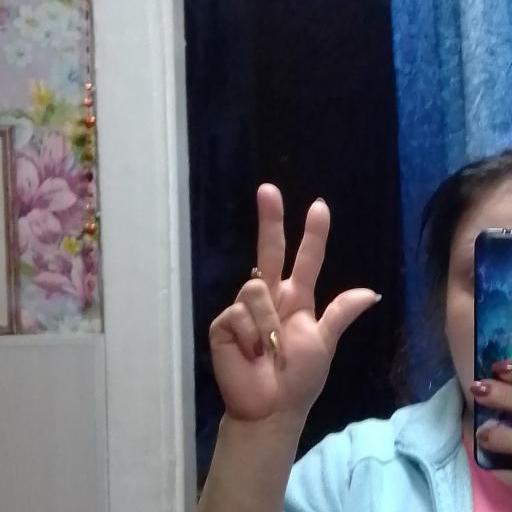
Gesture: three2